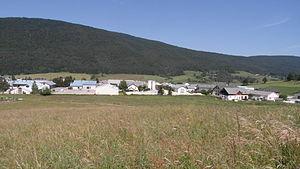
ZA les geymonds
Villard-de-Lans [vilaʁ.də.lɑ̃] est une commune française située, géographiquement dans le massif du Vercors, administrativement dans le département de l'Isère, en région Auvergne-Rhône-Alpes et, autrefois rattachée à l'ancienne province du Dauphiné.